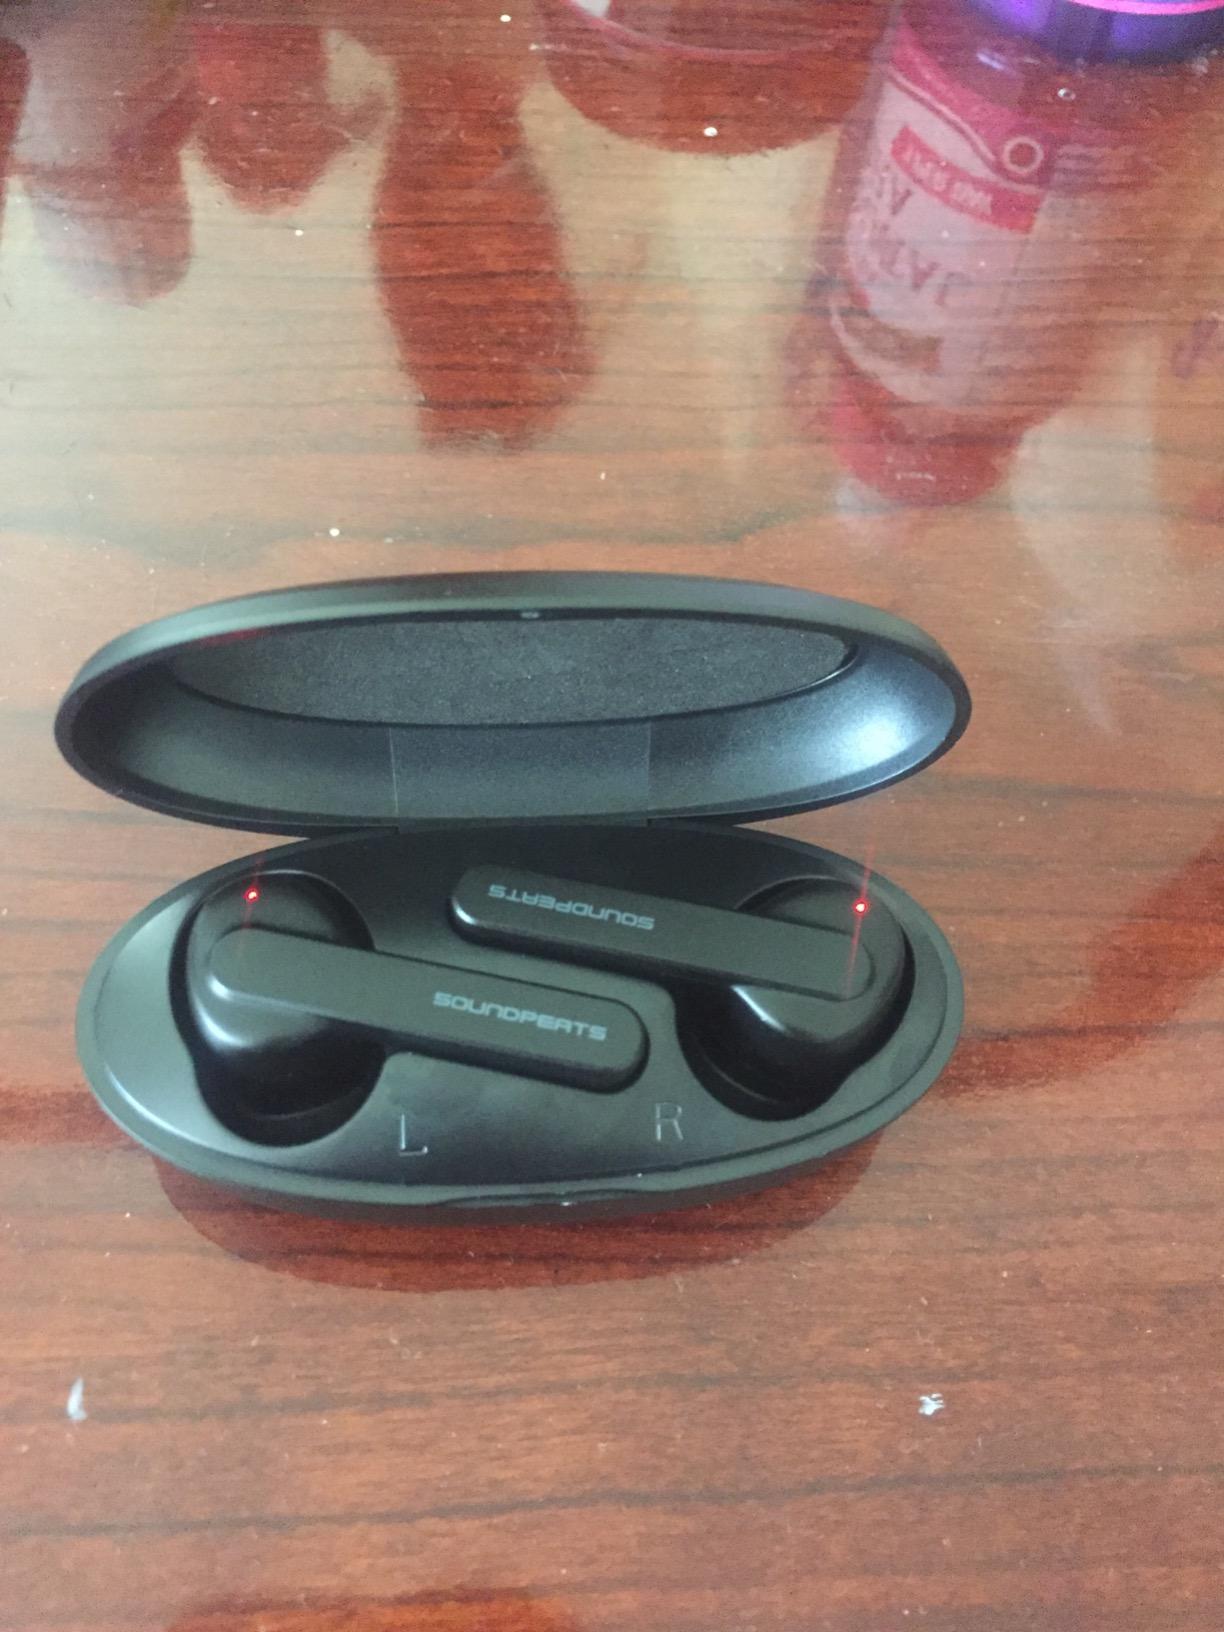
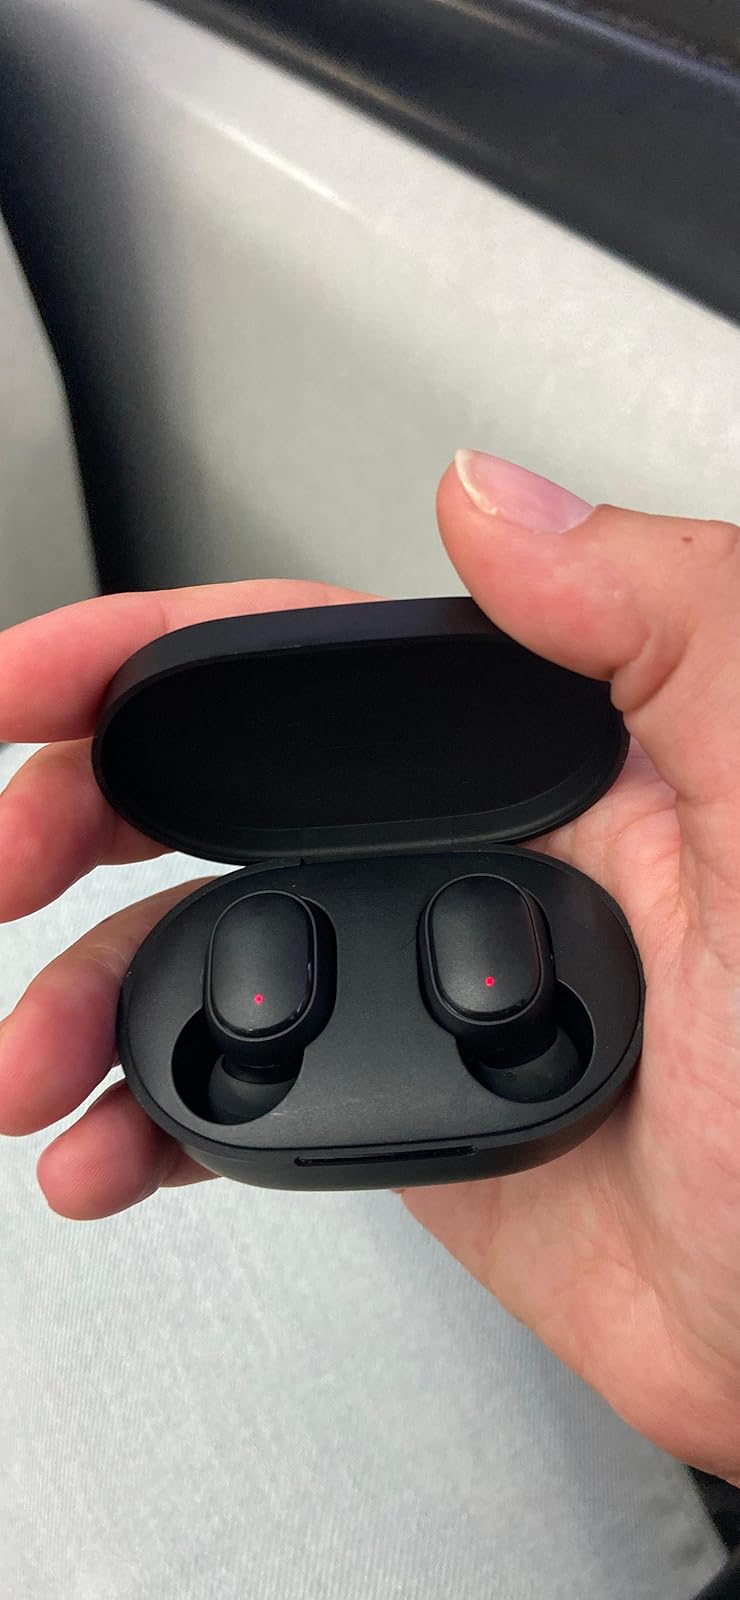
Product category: earbuds
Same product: no